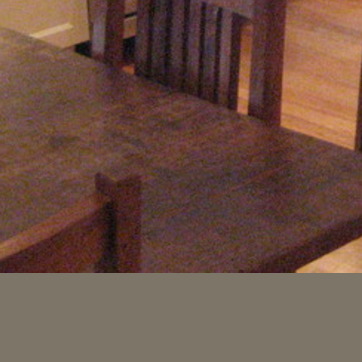
Material: wood